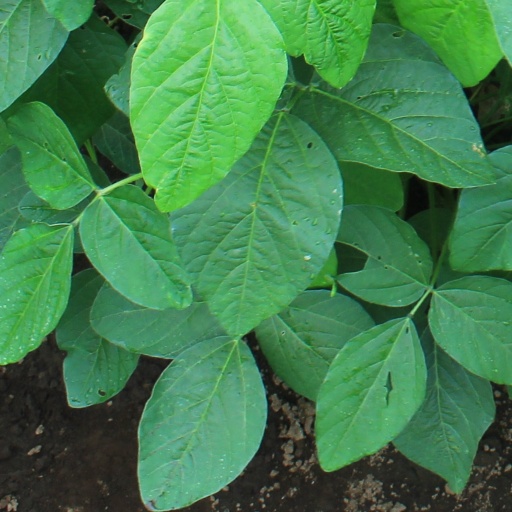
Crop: soybean